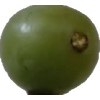
Label: grape